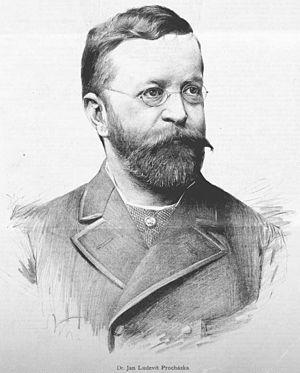
Jan Ludevít Procházka, né le 14 août 1837 à Klatovy, et mort le 19 juillet 1888 à Prague, est un compositeur, pianiste et critique.